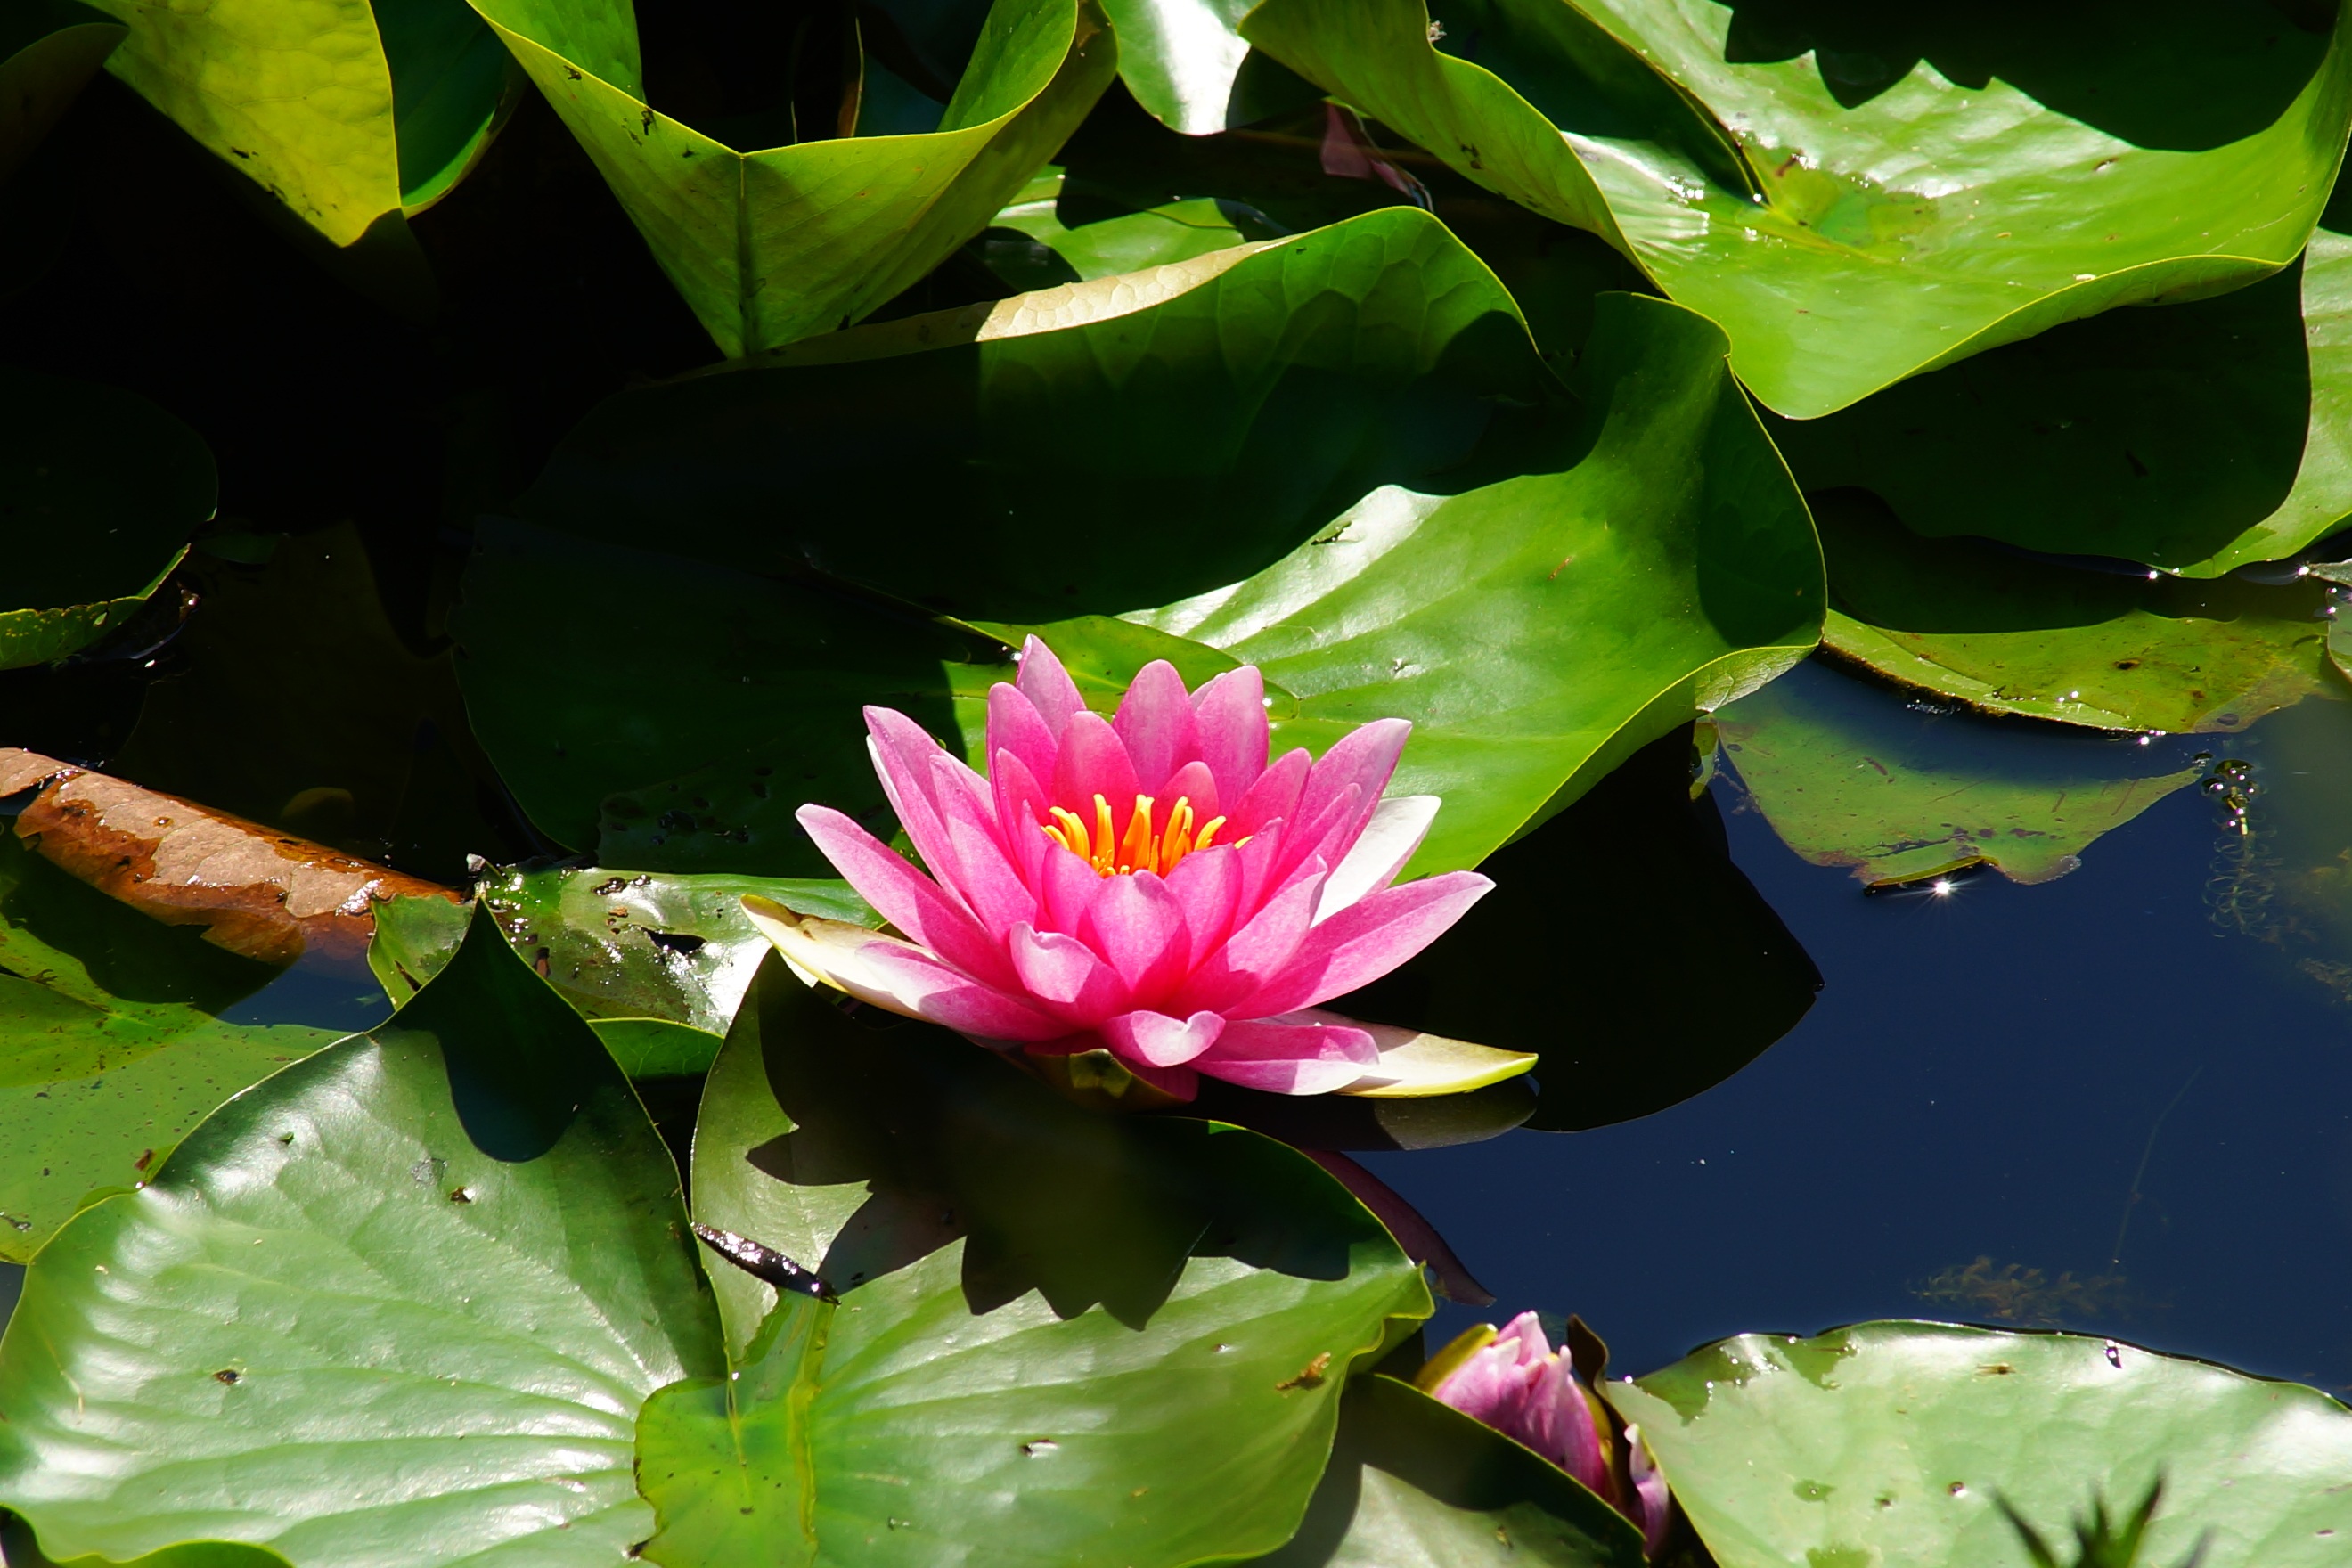
water, nature, blossom, plant, leaf, flower, petal, bloom, pond, green, botany, close, sacred lotus, aquatic plant, flora, water lily, lotus, beautiful, purple flower, filigree, macro photography, flowering plant, summer flower, land plant, lotus family, proteales